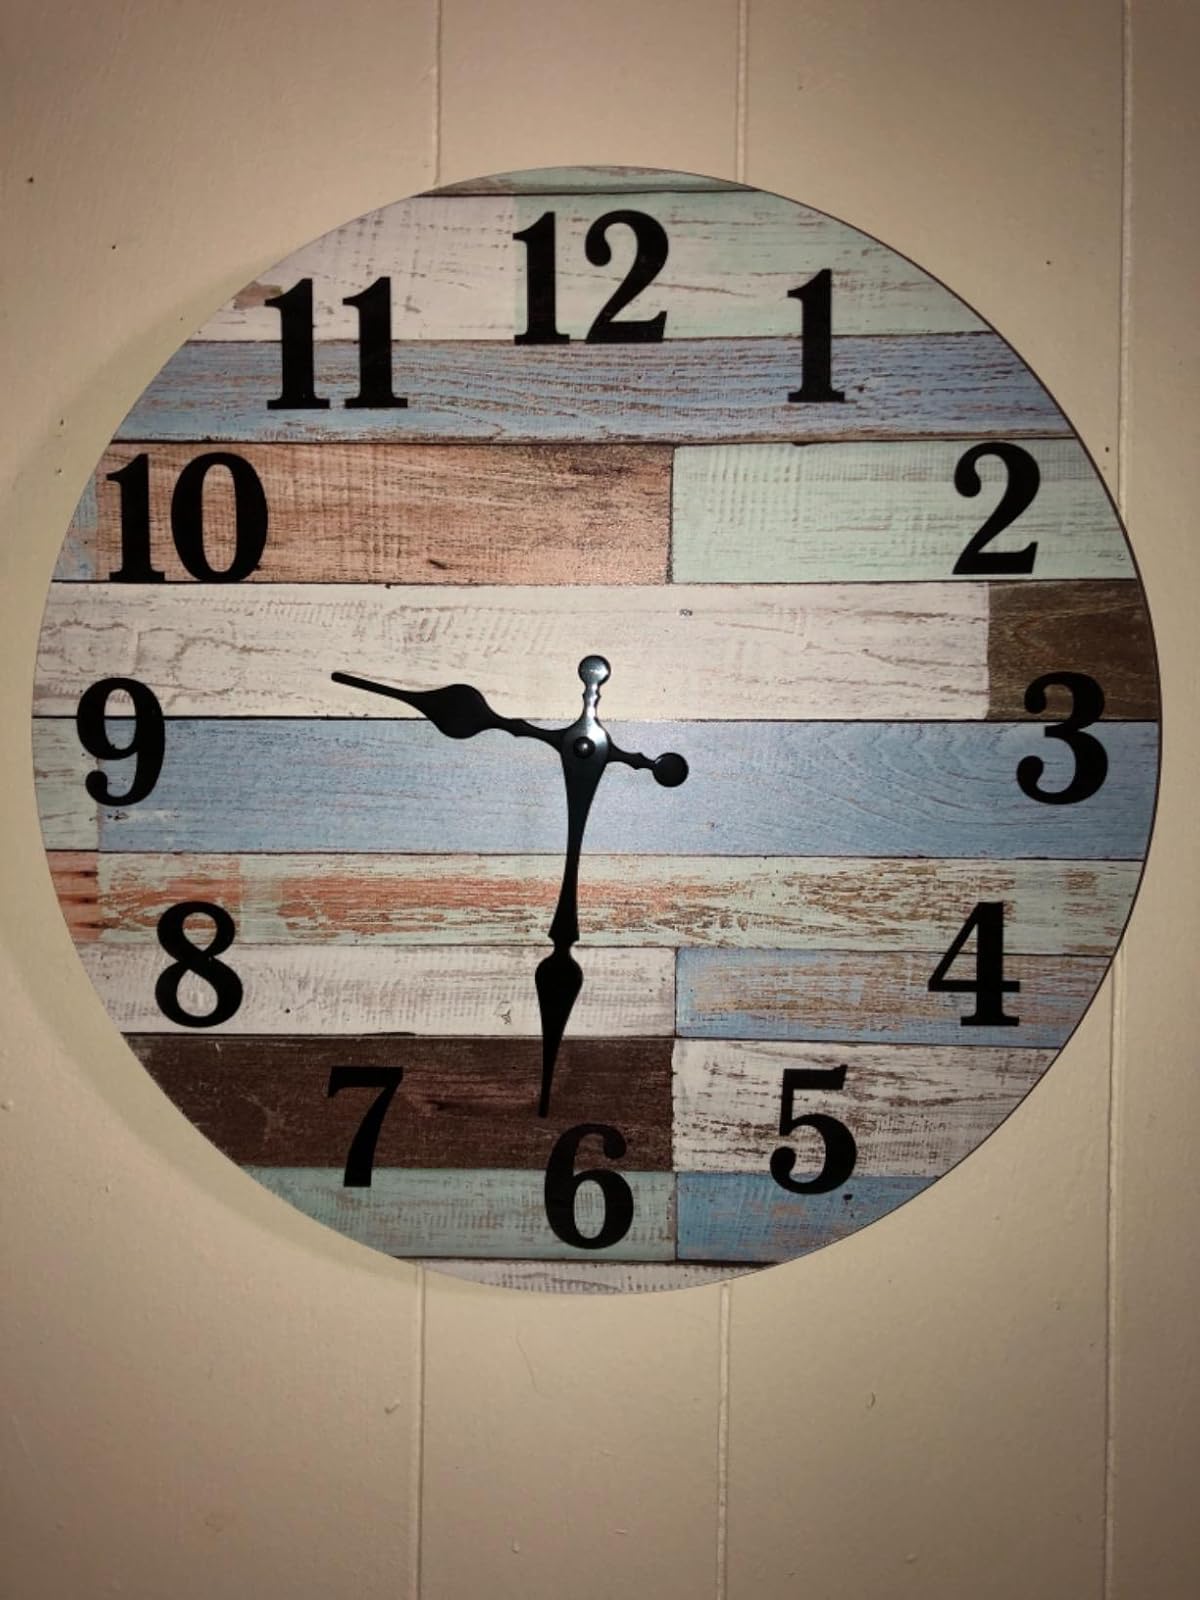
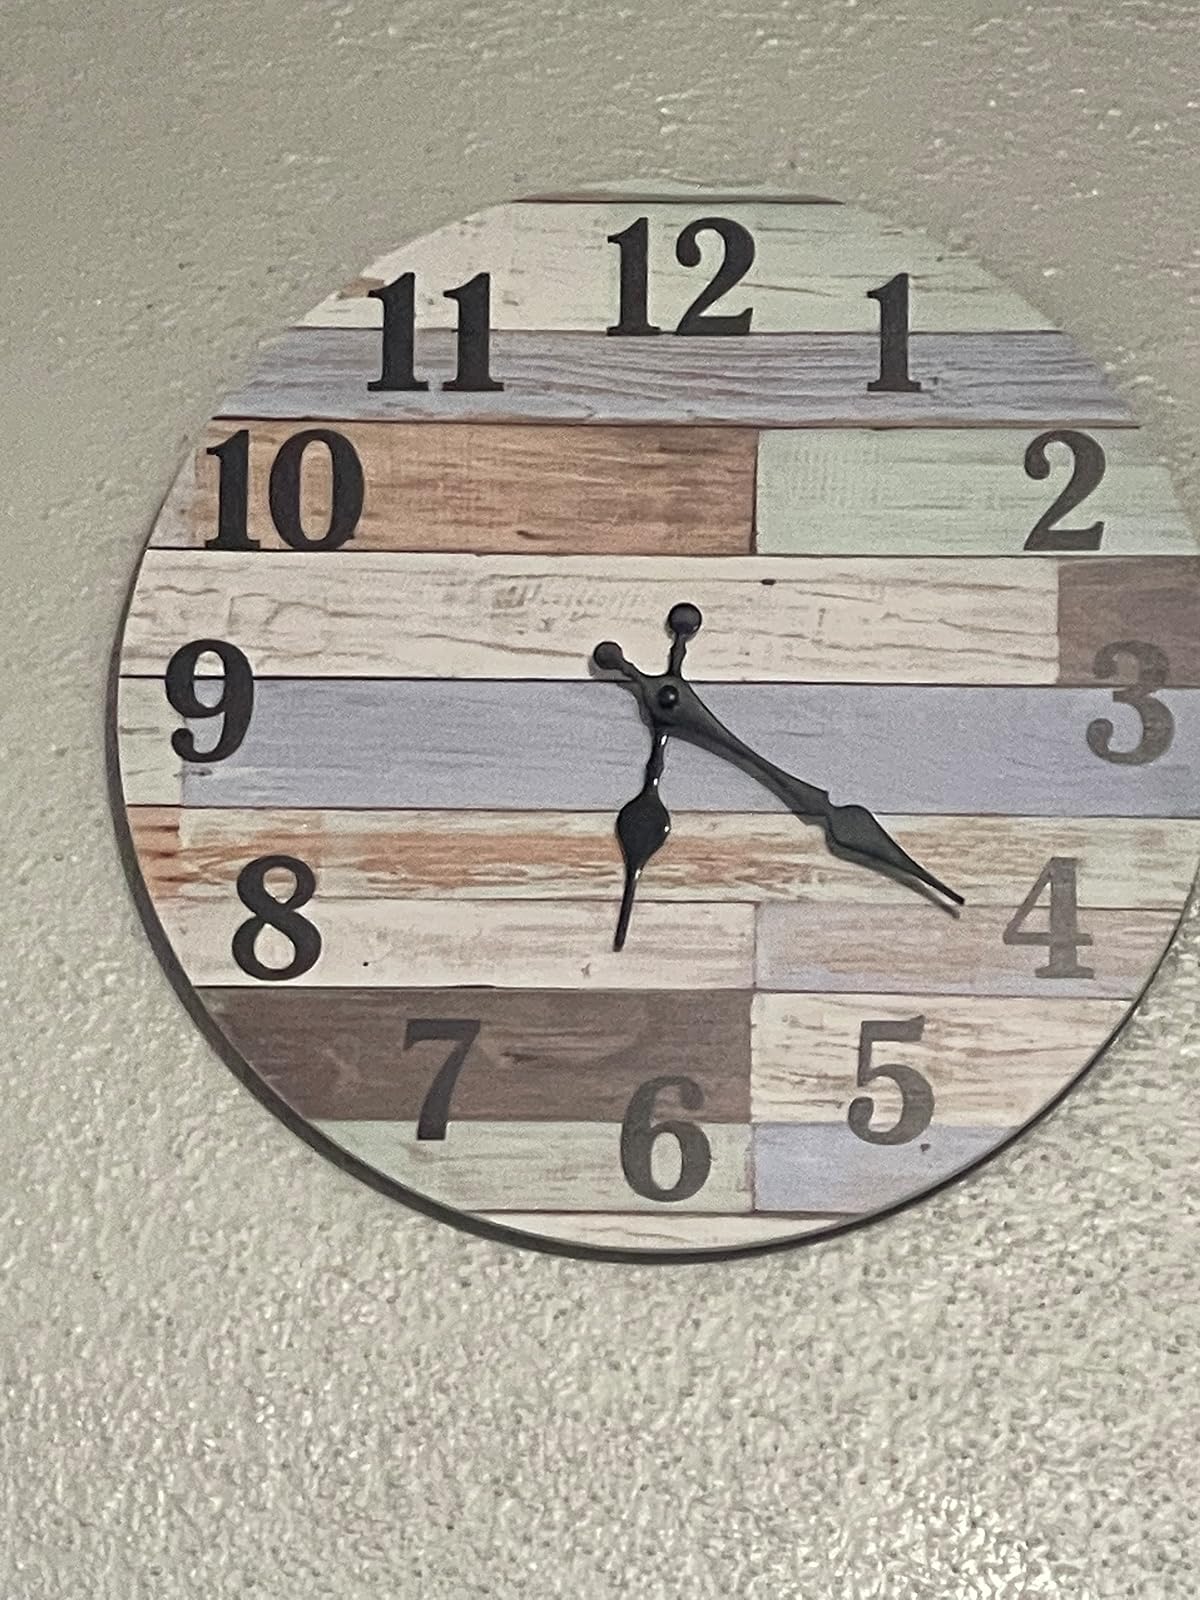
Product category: clock
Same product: yes